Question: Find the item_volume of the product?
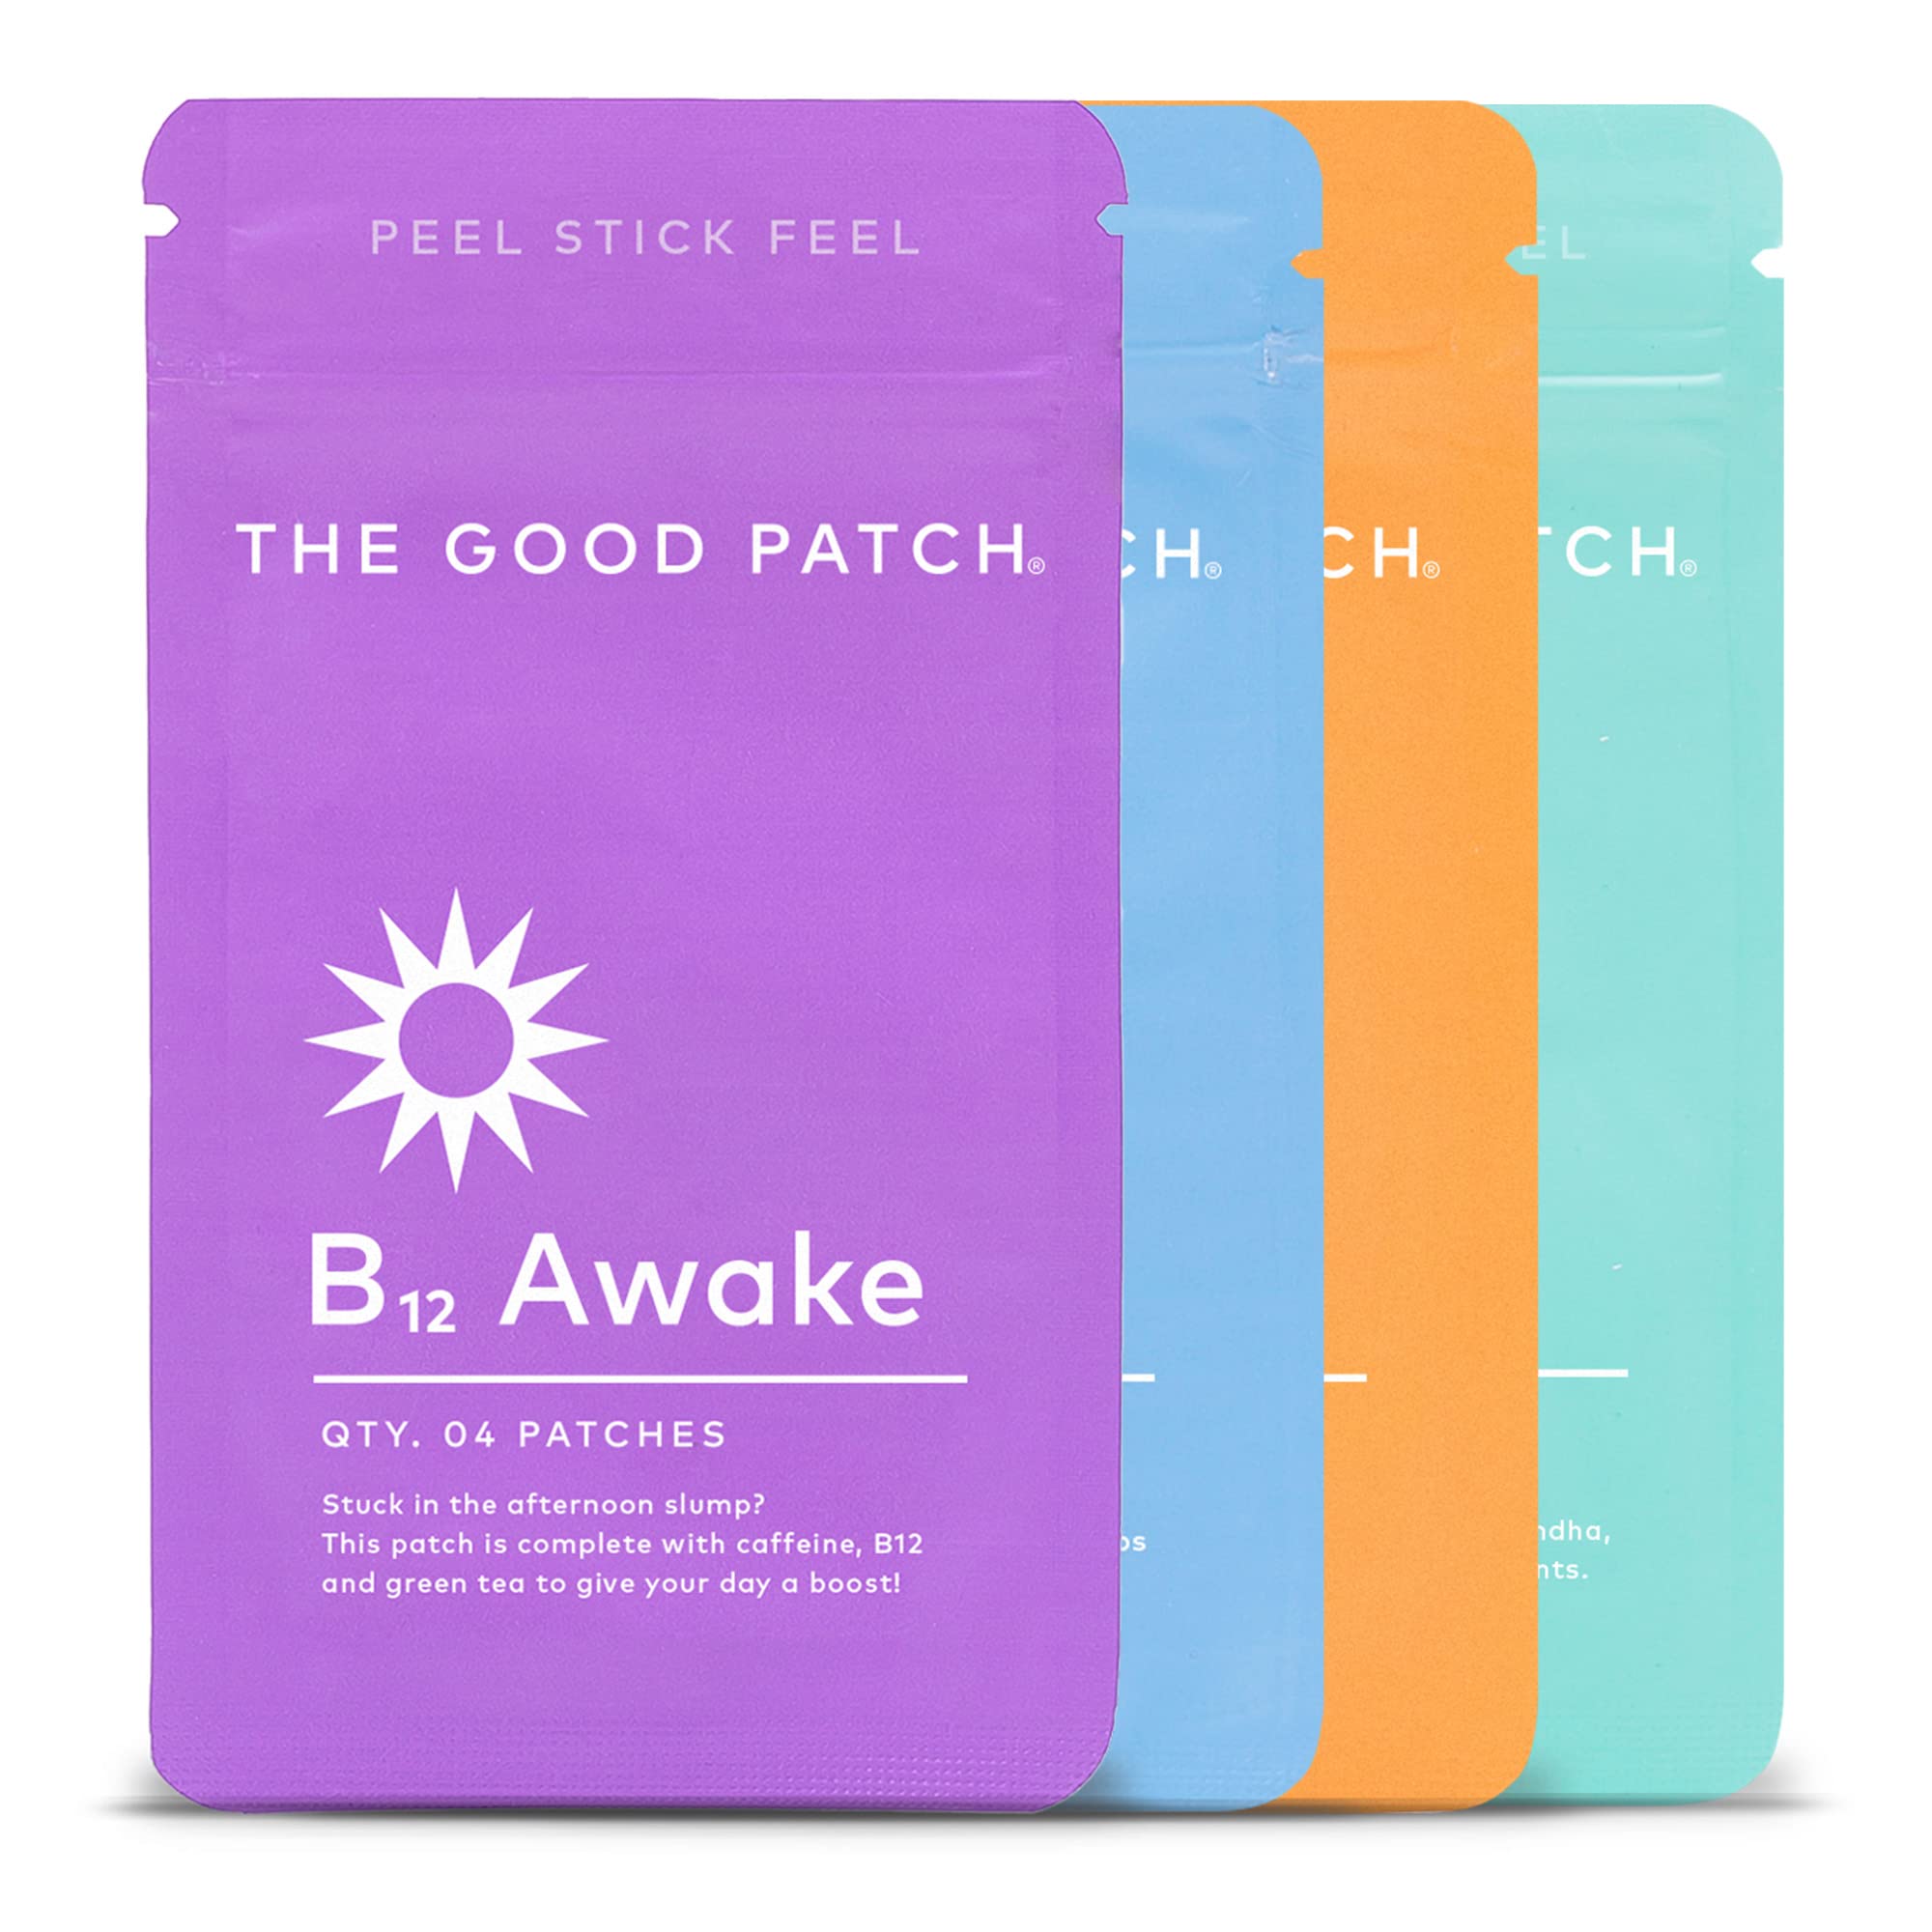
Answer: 4.0 quart